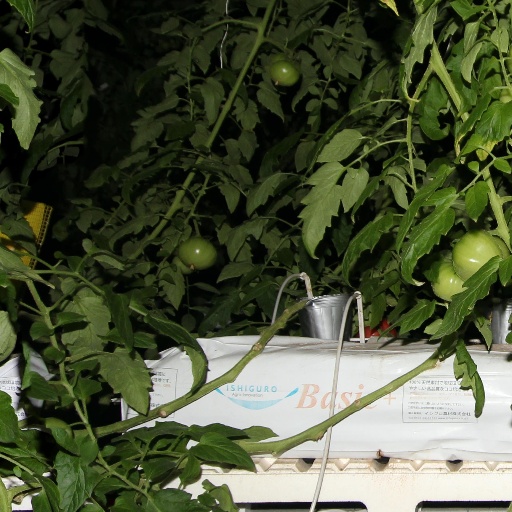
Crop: tomato